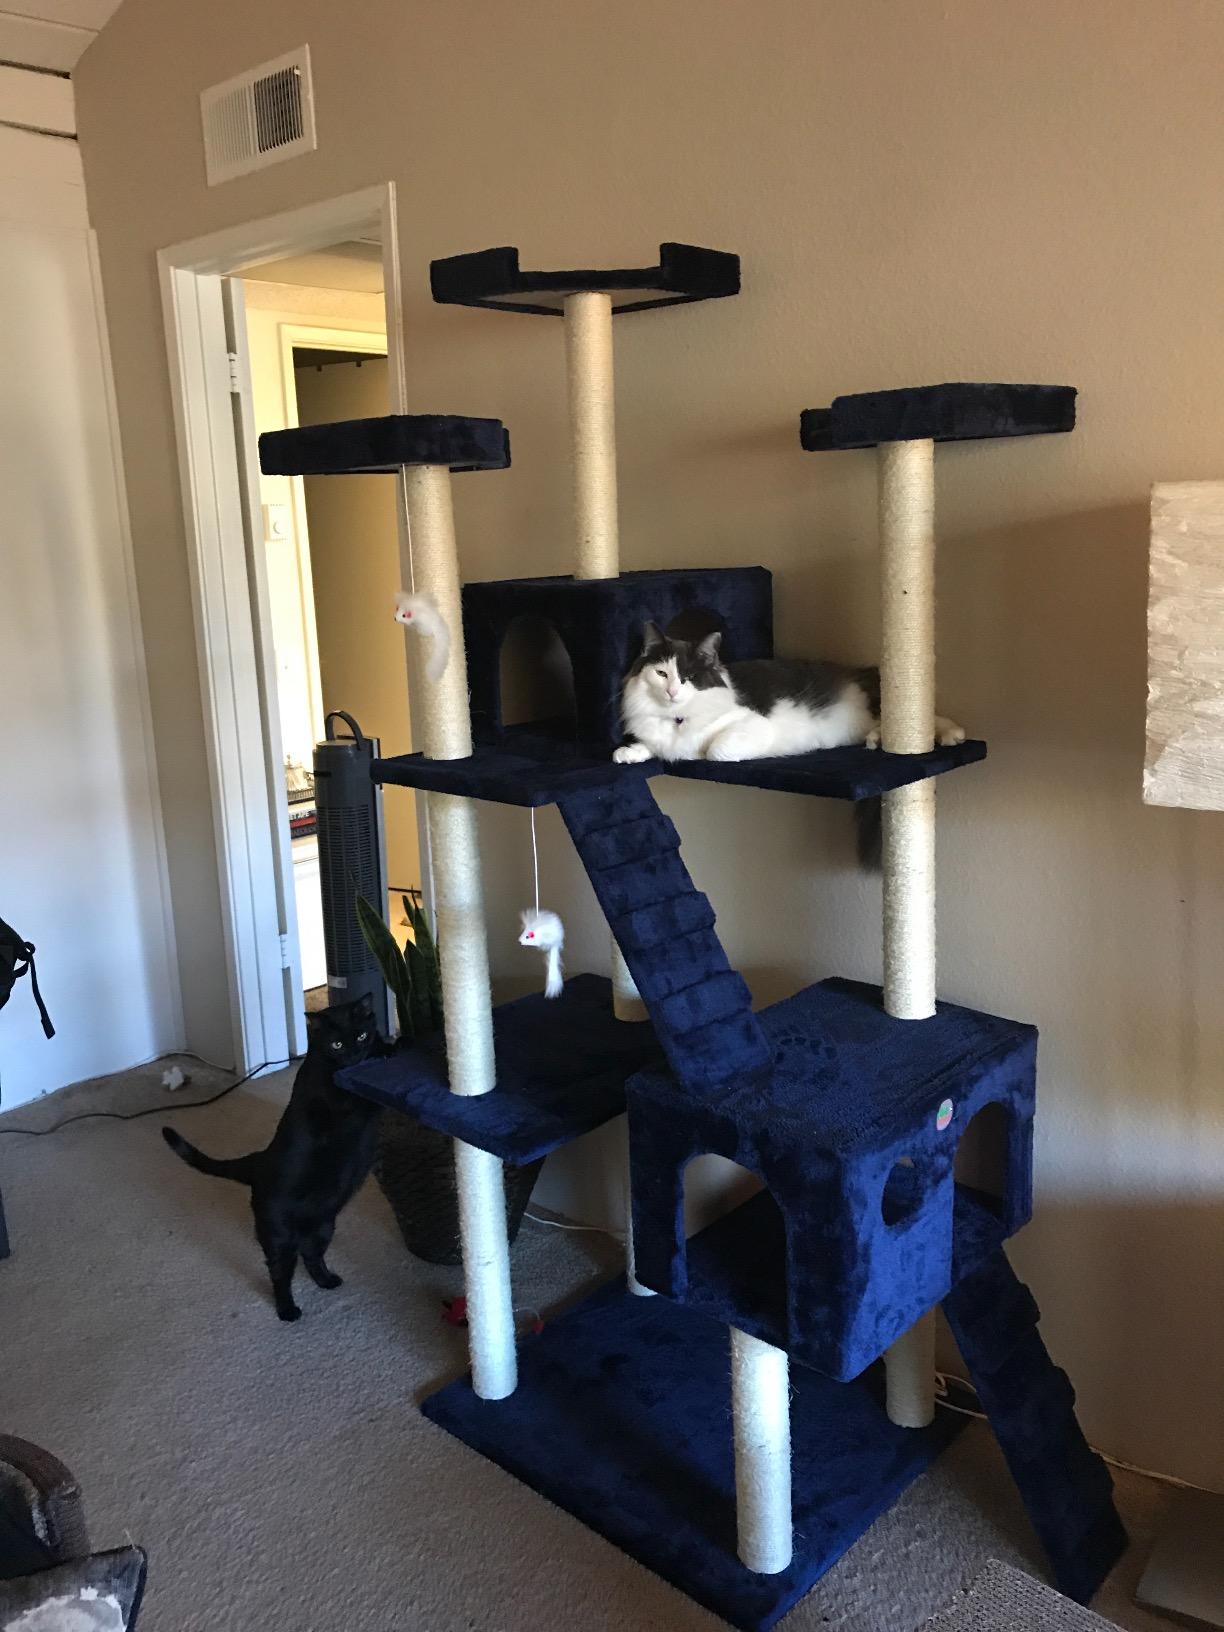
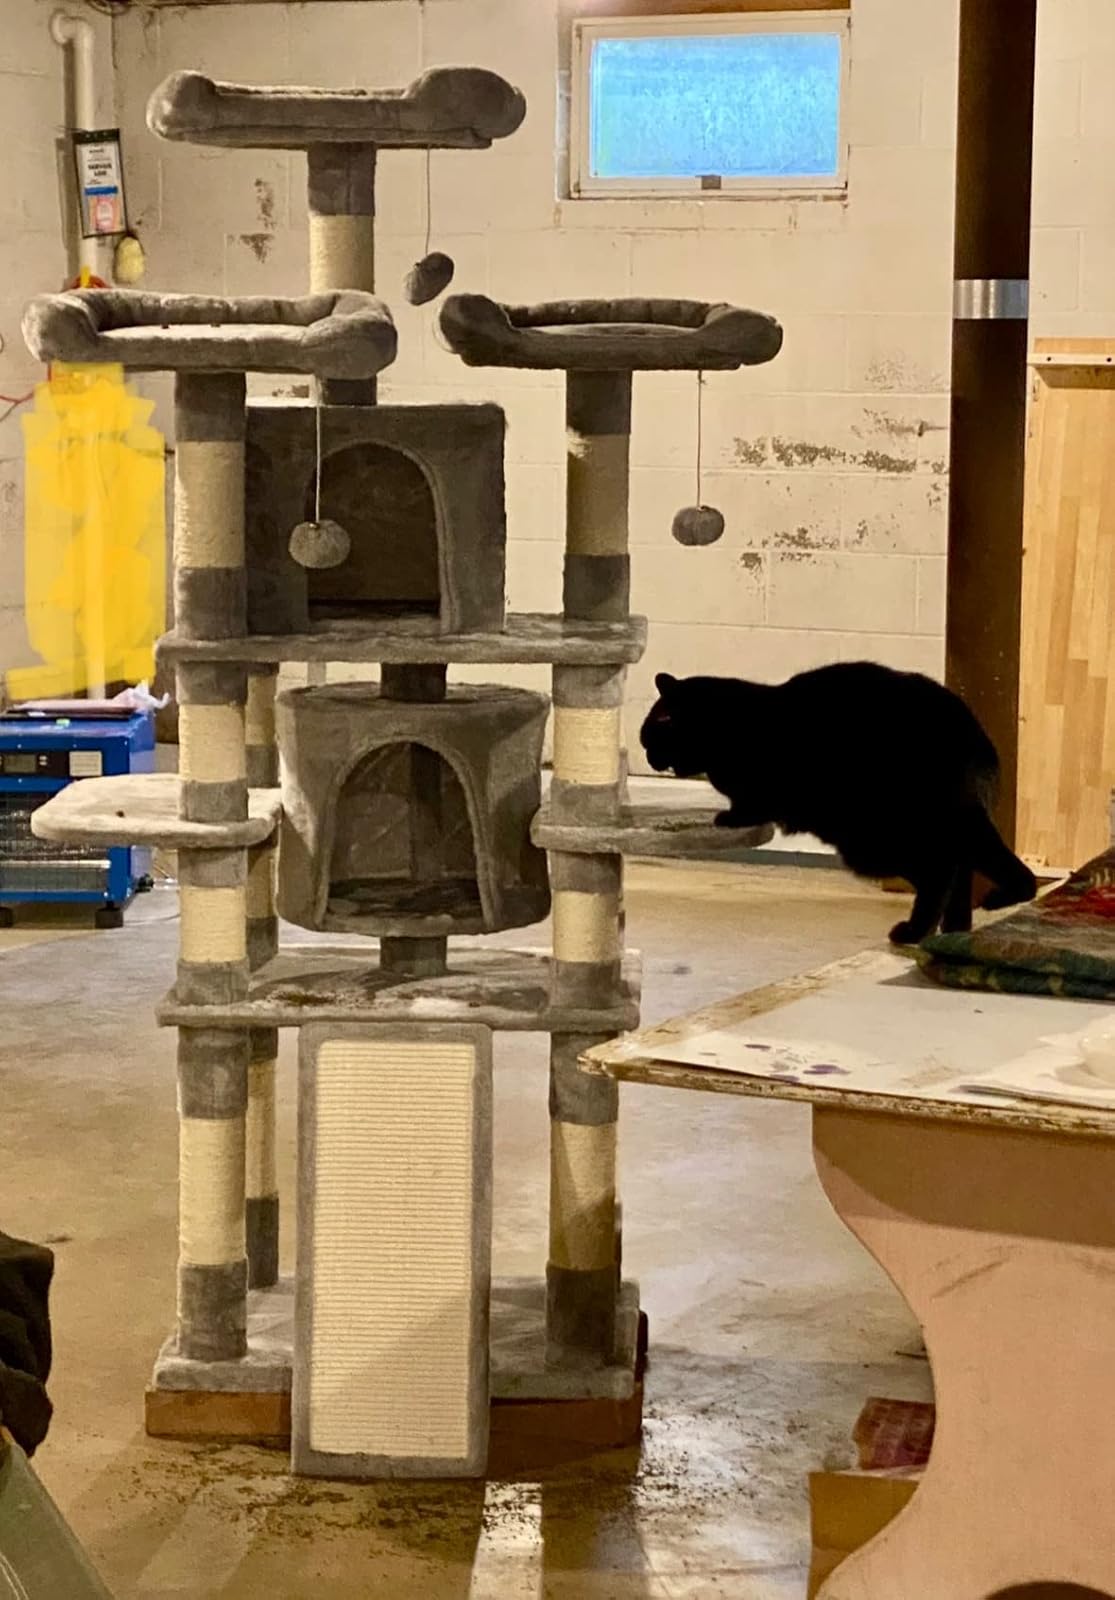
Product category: items_cat tree
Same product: no